Improvised vehicle armour

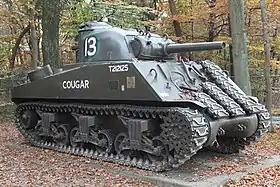
An M4 (105) Sherman with spare track-links welded onto its sloped frontal glacis-plate for additional armoured protection, shown here at Langenberg Liberation Memorial in Ede, Netherlands

Most armies involved in World War II adopted some form of improvised armour at some point. The Home Guard in the United Kingdom equipped itself with a number of vehicles with improvised armour, such as the Bison concrete armoured lorry, intended to be used for defending airfields. Later in 1944, some Cromwell and Churchill tanks had sections of tracks attached to their existing armour to provide yet more extra protection. US M8 Greyhound armoured car crews would sometimes line the floors of their vehicles with sandbags to provide extra protection against landmines.